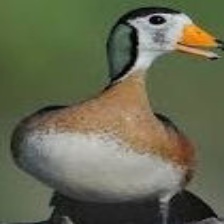
Species: AFRICAN PYGMY GOOSE
Scientific name: NETTAPUS AURITUS
ImageNet parent category: goose